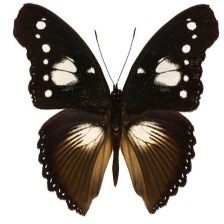
Species: DANAID EGGFLY
Butterfly family (ImageNet category): monarch